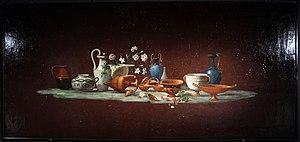
Antonio Cioci Florence ?, 1732- Florence, 1792 est un peintre italien de paysages, graveur et décorateur, actif au XVIIIᵉ siècle.